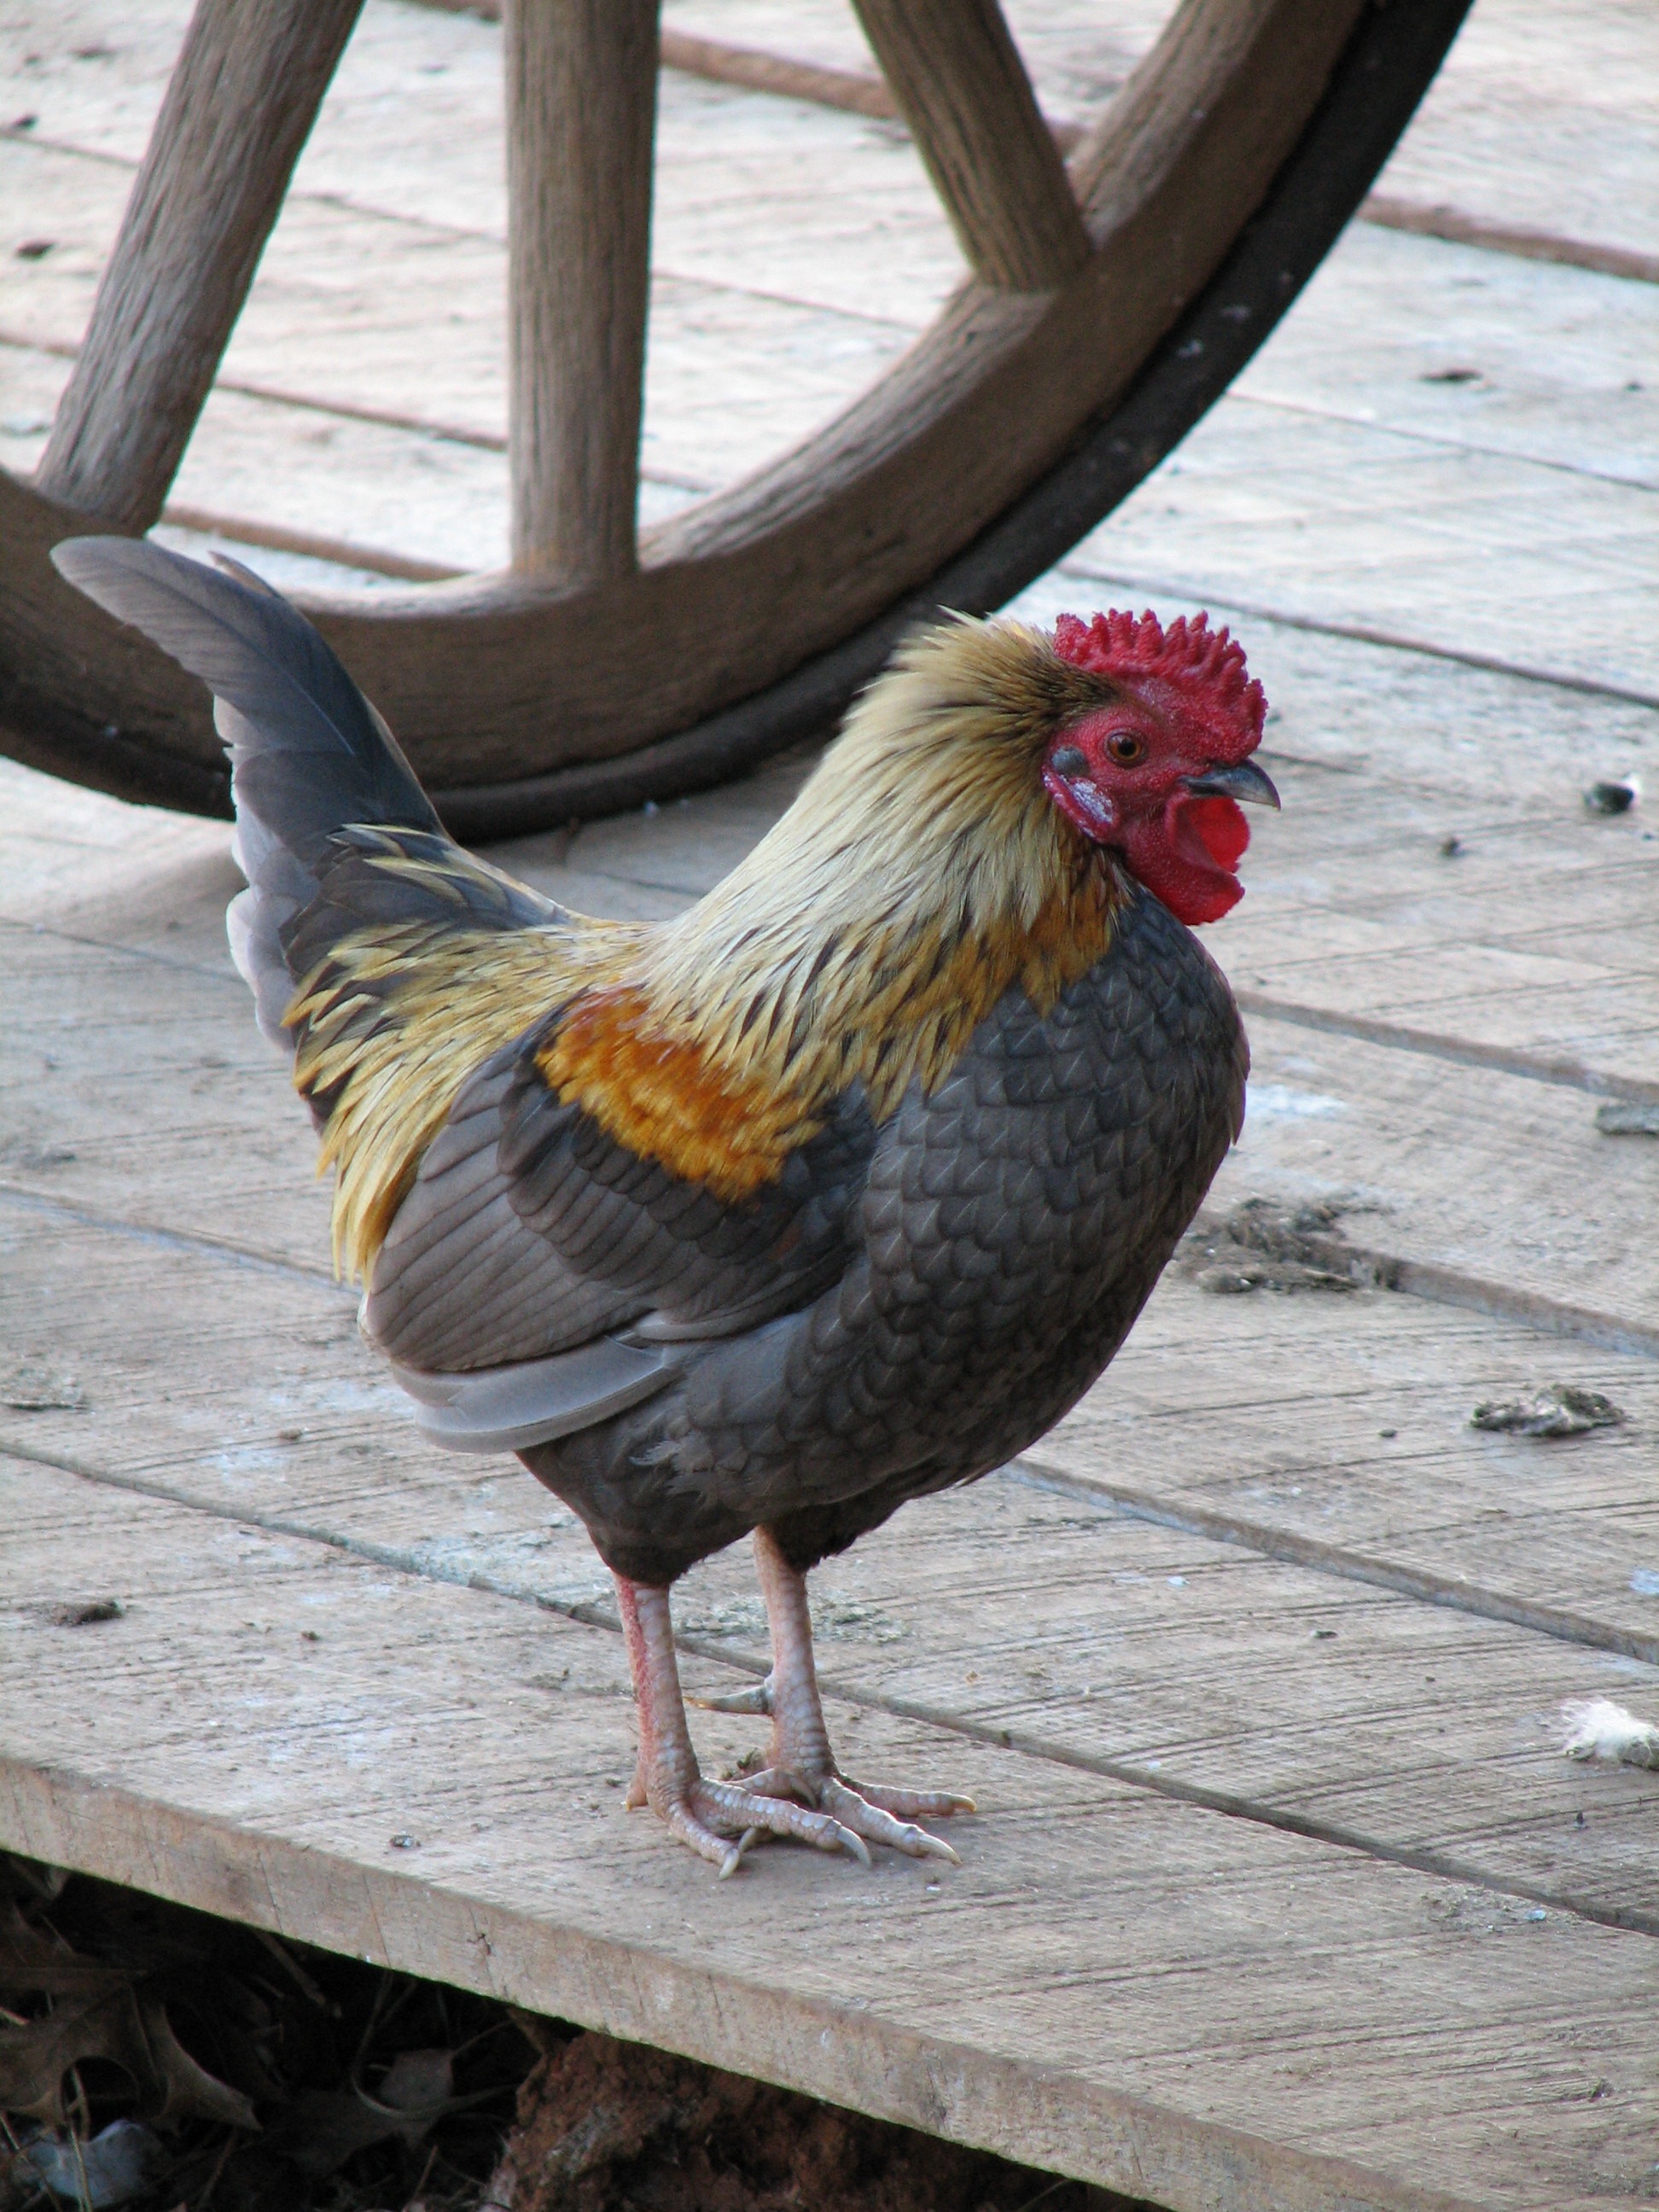
bird, wing, beak, chicken, fowl, fauna, rooster, birds, galliformes, chickens, phasianidae, roosters, hens